Saint-Germain-sur-Ay

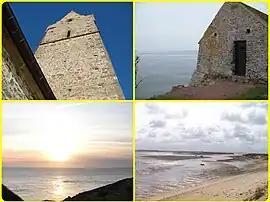
The village is between salt marshes and the sea located opposite the Channel Islands

Saint-Germain-sur-Ay is a commune in the Manche department in Normandy in north-western France. It is located at the mouth of the river Ay.